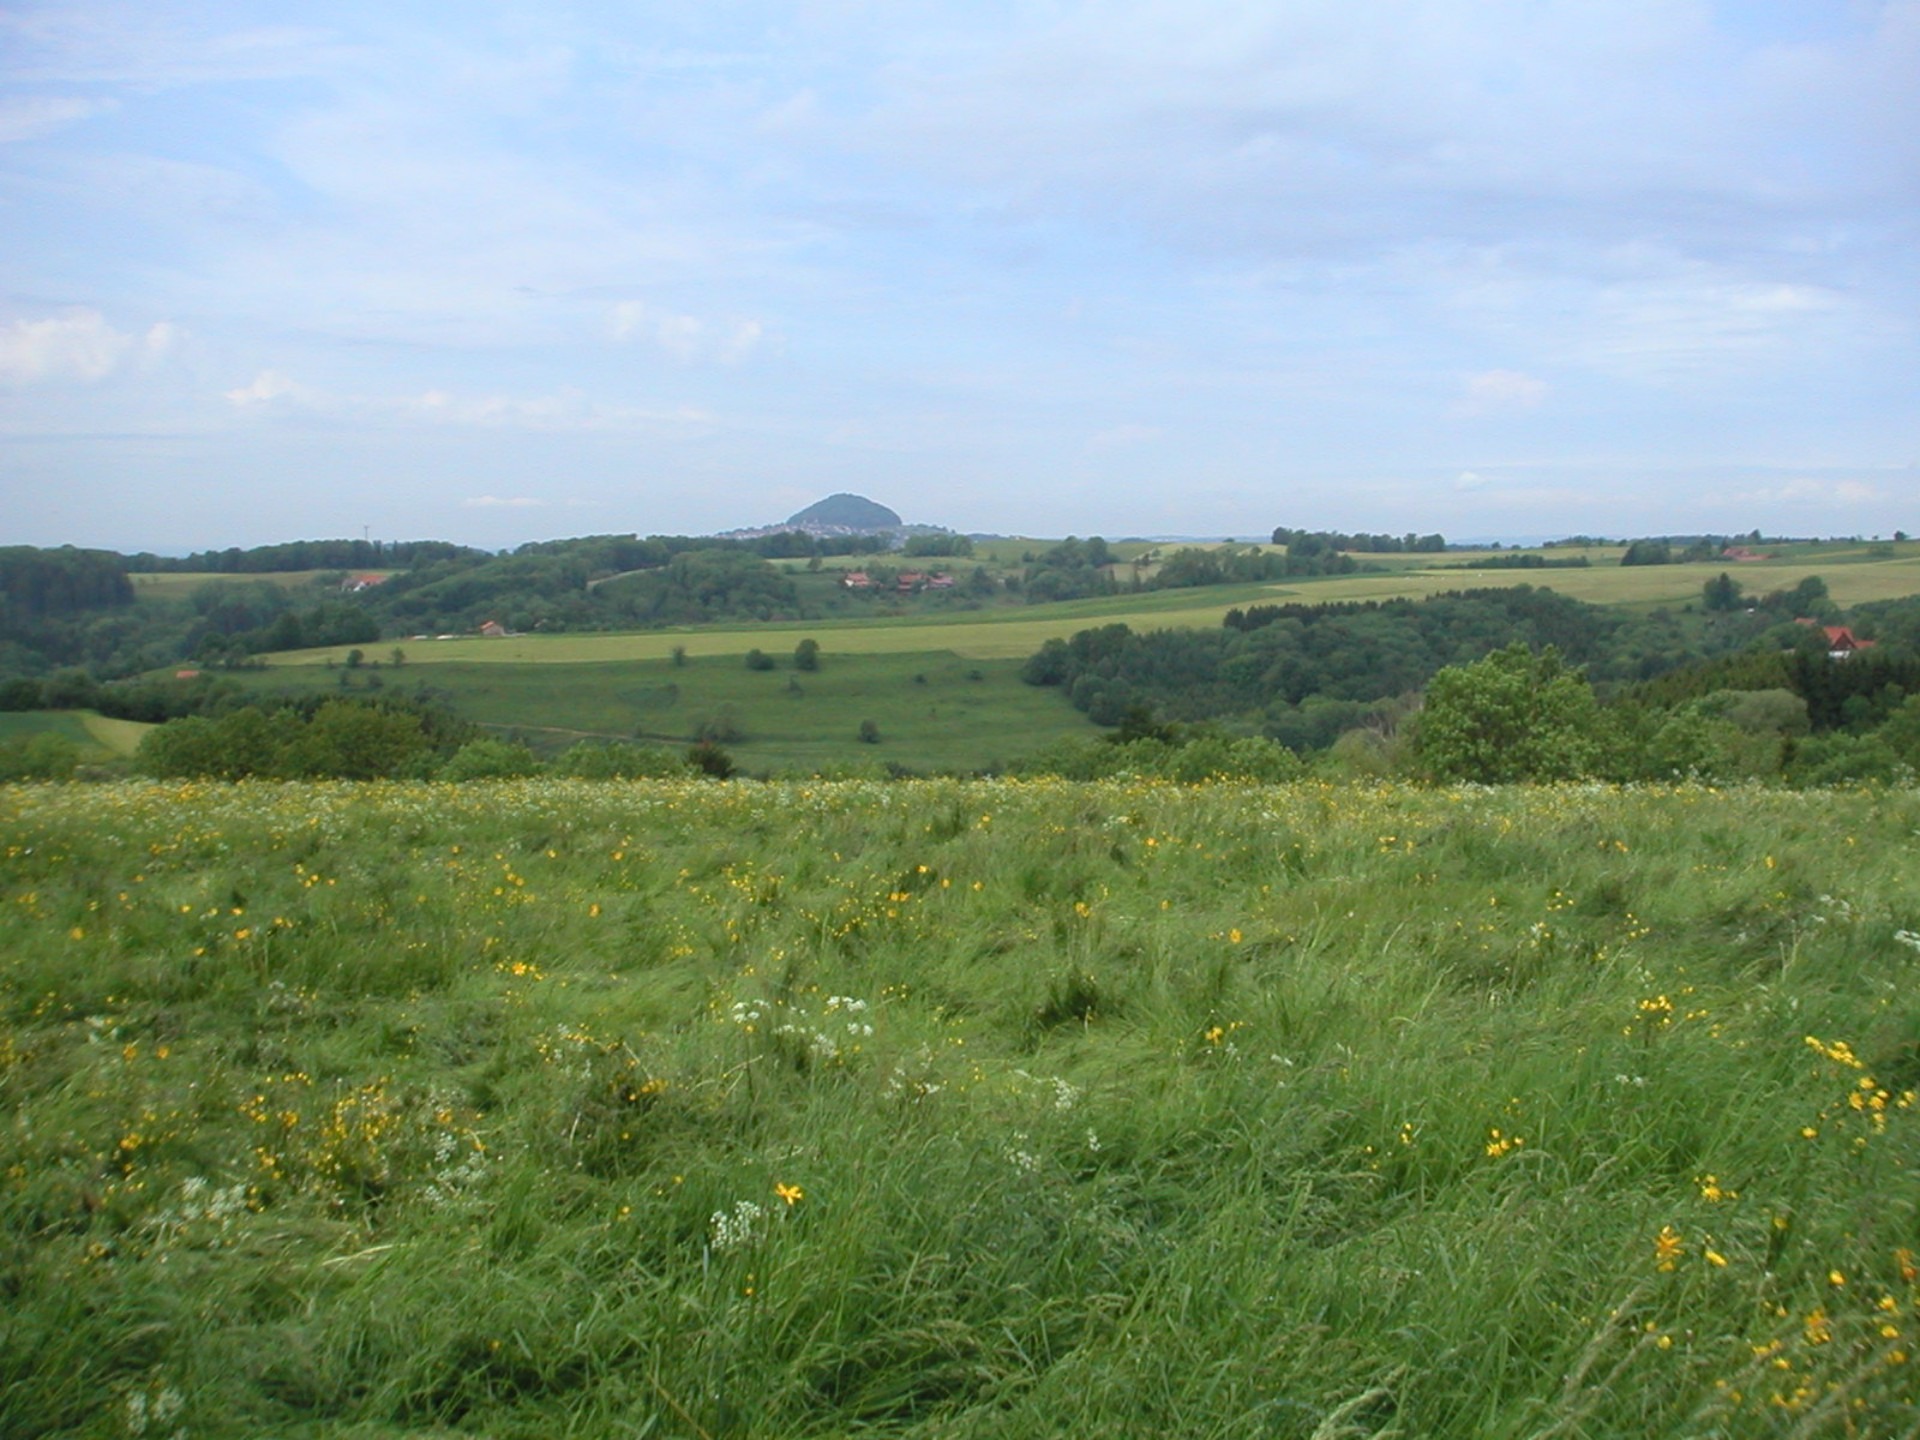
landscape, grass, marsh, field, farm, lawn, meadow, prairie, hill, flower, pasture, grazing, ranch, agriculture, savanna, plain, wildflower, grassland, wetland, bog, plateau, habitat, ecosystem, steppe, rural area, swabian alb, baden wurttemberg, kaiserberg, hohenstaufen, natural environment, geographical feature, grass family, land lot, ecoregion, house of hohenstaufen, staufer country